Essendon Football Club

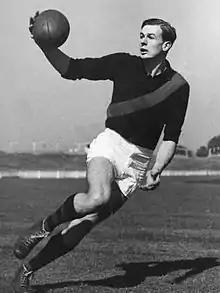
John Coleman kicked 537 goals in 98 matches.

Collingwood succumbed first as the Dons powered their way to an 82-point first semi-final victory, and a fortnight later it was the turn of the North Melbourne Football Club as Essendon won the preliminary final a good deal more comfortably than the ultimate margin of 17 points suggested. In the grand final, Essendon were pitted against Carlton and in a match that was a total travesty as a contest they overwhelmed the Blues to the tune of 73 points, 18.17 (125) to 6.16 (52). Best for the Dons included pacy aboriginal half-back flanker Norm McDonald, ruckman Bob McLure, and rovers Bill Hutchinson and Ron McEwin. John Coleman also did well, registering six goals.